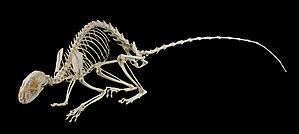
La Fouine est une espèce de mammifères carnivores d'Europe et d'Asie, au pelage gris-brun, courte sur patte et de mœurs nocturnes. C'est une martre faisant partie de la famille des Mustélidés, au même titre que la belette, le blaireau, la loutre, le putois ou le furet, petits mammifères carnivores se caractérisant souvent par leur odeur forte.